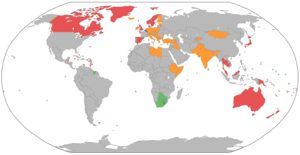
Parlamentarisme
Konstitutionelle monarkier med parlamentarisme er mærket med rød. Parlamentaristiske republikker, hvor parlamentet er overordnet en statsleder, ofte betegnet præsident er mærket med orange. Præsidentialsystemer med en statsleder, der står til ansvar overfor parlamentet er mærket med grøn.
Parlamentarisme er en statsform, hvor en regering enten skal have et flertal i parlamentet bag sig, eller ikke må have et flertal imod sig. Historisk er parlamentarismen udviklet i England som en praktisk foranstaltning, der skulle sikre en folkelig kontrol med regeringen. Parlamentarisme er knyttet til repræsentativt demokrati som styreform i en suveræn stat. Der findes eksempler på parlamentarisme i såvel republikker som monarkier.